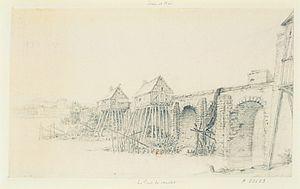
Les moulins du vieux pont de Limay étaient situés sur le vieux pont de Limay, qui enjambe un bras de la Seine sur le territoire de la commune de Limay, dans le département des Yvelines. Comme de nombreux anciens ponts enjambant la Seine de Poissy à Vernon, ce pont comportait des moulins au-dessus de sa structure, où des pêcheries étaient installées. Il n'en reste que des témoignages dans des gravures ou des peintures anciennes.